1517 in science

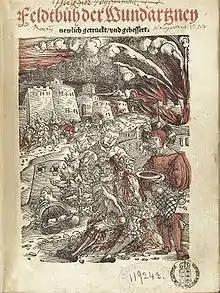
"Feldbuch der Wundarzney" by Hans von Gersdorff

The year 1517 in science and technology included a number of events, some of which are listed here.